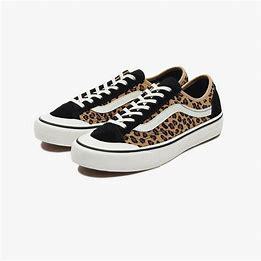
Brand: Vans
Model: Style 36 Decon Sf